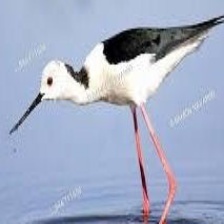
Species: BANDED STILT
Scientific name: CLADORHYNCHUS LEUCOCEPHALUS